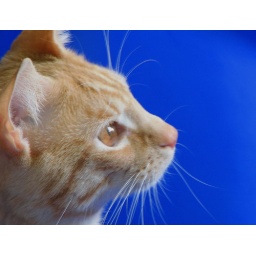
Chedder was sitting in our blue bin